Milford, Ohio

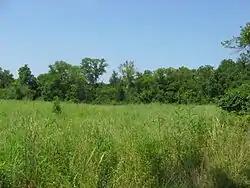
The Gatch Site is believed to have been a Native American village site during the Middle Woodland period

The area covering the City of Milford, O'Bannon (Miami) Township, and part of the City of Loveland is from a single 1788 survey by John Nancarrow, a Revolutionary War veteran from Virginia. As one of Clermont County's major historians noted, "No wonder, then, that it struck with rapture the quaint and eccentric John Nancarrow, who had it surveyed for him on May 28, 1788 as Dutch burgomaster intended to found a city that should become the future metropolis of the West." O'Bannon Township was named after O'Bannon Creek, which itself was named for Clermont's first surveyor who was not connected to, responsible for, or interested at all in Nancarrow's survey area.